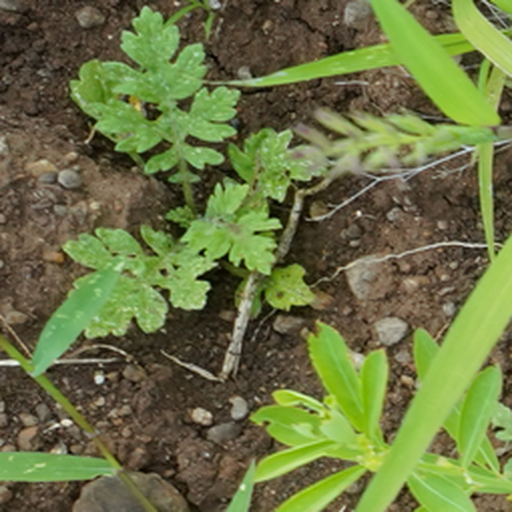
Weed species: Gajar_gavat_(Parthenium hysterophorus)